Super Buster Bros.

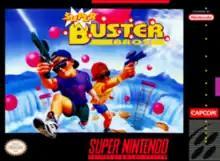
Packaging for the Super NES version

Super Buster Bros., released as outside of North America, is a cooperative two-player shooting puzzle arcade video game developed by Mitchell and released in the United States in 1990 by Capcom. It is the second game in the "Pang" series and was ported to the Super Nintendo Entertainment System in 1992. It is also featured in the compilations "Buster Bros. Collection" for the original PlayStation and "Capcom Puzzle World" for PlayStation Portable. It was the tenth game released for the CP System hardware.